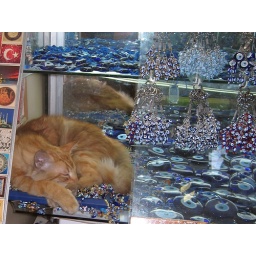
Sleeping cat in Instanbul market